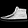
Label: Sneaker